Grand Theft Auto: San Andreas

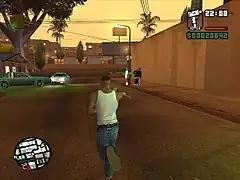
Players can fight members from enemy gangs to earn their territory.

In the world, players can fight for territory by attacking rival gang members; the territory is won when players survive three waves of responding enemy attacks. Won territories are subject to periodic enemy gang attacks—they must be successfully defended or else lost. While free roaming the world, players may engage in activities such as burglary, fire fighting, pimping, taxi, and vigilante missions; completion rewards players with cash, which can be spent on CJ's accessories, clothing, hairstyles, and tattoos—new role-playing elements for the series. Balancing food and physical activity impacts CJ's appearance and physical attributes; eating and exercising maintains health, while losing muscle lessens combat effectiveness. Three styles of hand-to-hand combat—boxing, kickboxing, and mixed martial arts—are taught at gyms in each city. The game tracks respect among CJ's friends, which varies according to his actions and appearance. Acquired skills are also tracked, such as driving, firearms handling, lung capacity, muscles, and stamina, which unlock additional game mechanics. Players can date six different girls and take them to dinner, drinks, or dancing.